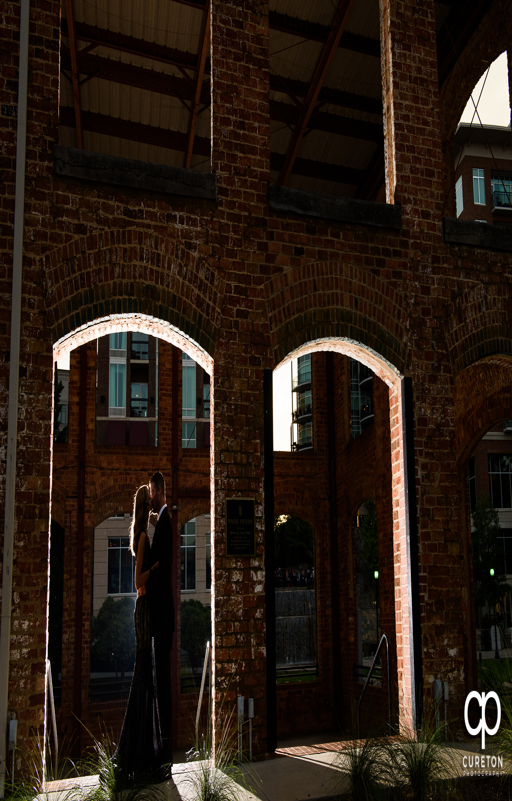
engaged couple kissing in the window behind person .